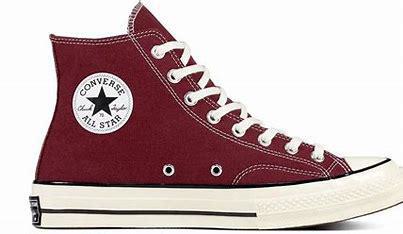
Brand: Converse
Model: Chuck Taylor All Star 70 Hi